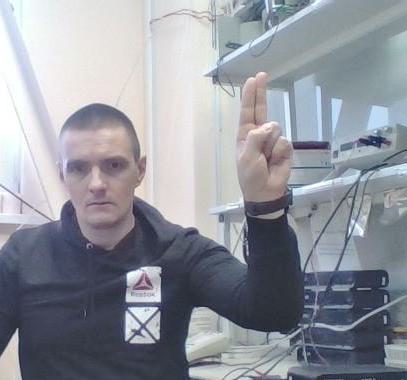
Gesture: two_up